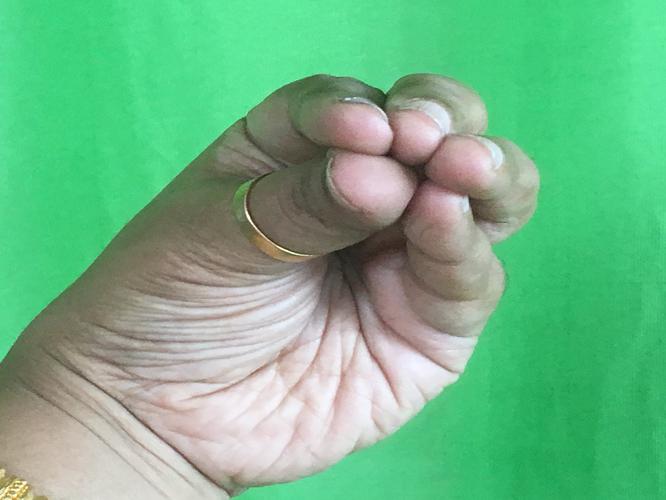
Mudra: Mukulam
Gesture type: single_hand